Ludovic-Napoléon Lepic

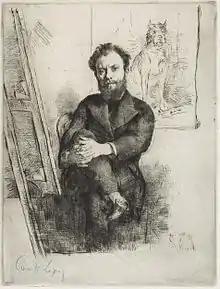
Etching by Marcellin-Gilbert Desboutin, c.1876

Ludovic-Napoléon Lepic (17 December 1839 – 27 October 1889) was a French artist, archaeologist and patron of the arts. He was styled as "Vicomte Lepic" until his father's death in 1875, when he succeeded to the title of "Comte Lepic". He is best remembered today as a friend of Edgar Degas, who included him in some eleven paintings and pastels. He was among the original Impressionist group and later became a recognised marine painter.